History of the M1 Abrams

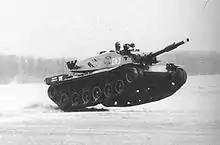
Prototype at Aberdeen Proving Ground undergoing speed tests

In 1963, the U.S. Army and the West German Bundeswehr began collaborating on a main battle tank (MBT) design that both nations would use, improving interoperability between the two NATO partners. The MBT-70, or "Kampfpanzer 70" as it was known in Germany, incorporated many new unconventional technologies across the board. Conventional tanks of the time had a crew of four, with the driver located in the hull. In the MBT-70, the loader crewmember would be replaced by a mechanical autoloader and the driver would be located inside the NBC-protected turret with the other two crewmembers. Like the M60A2 MBT and M551 Sheridan light tank then under development, the MBT-70 was armed with a 152 mm gun-launcher that, in addition to firing conventional ammunition, would also fire the Shillelagh missile. A hydropneumatic suspension provided improved cross-country ride quality and also allowed the entire tank to be raised or lowered by the driver.